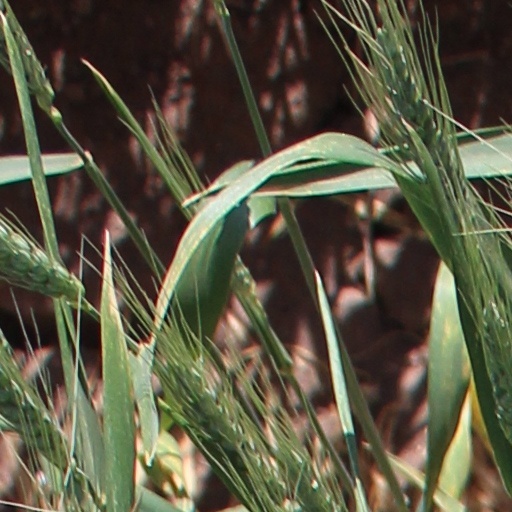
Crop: wheat